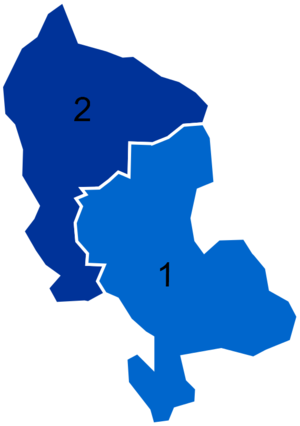
Résultats des élections législatives du Territoire de Belfort en 2012
Les élections législatives françaises de 2012 se déroulent les 10 et 17 juin 2012. Dans le département du Territoire de Belfort, non concerné par le redécoupage électoral, deux députés sont à élire dans le cadre de deux circonscriptions.